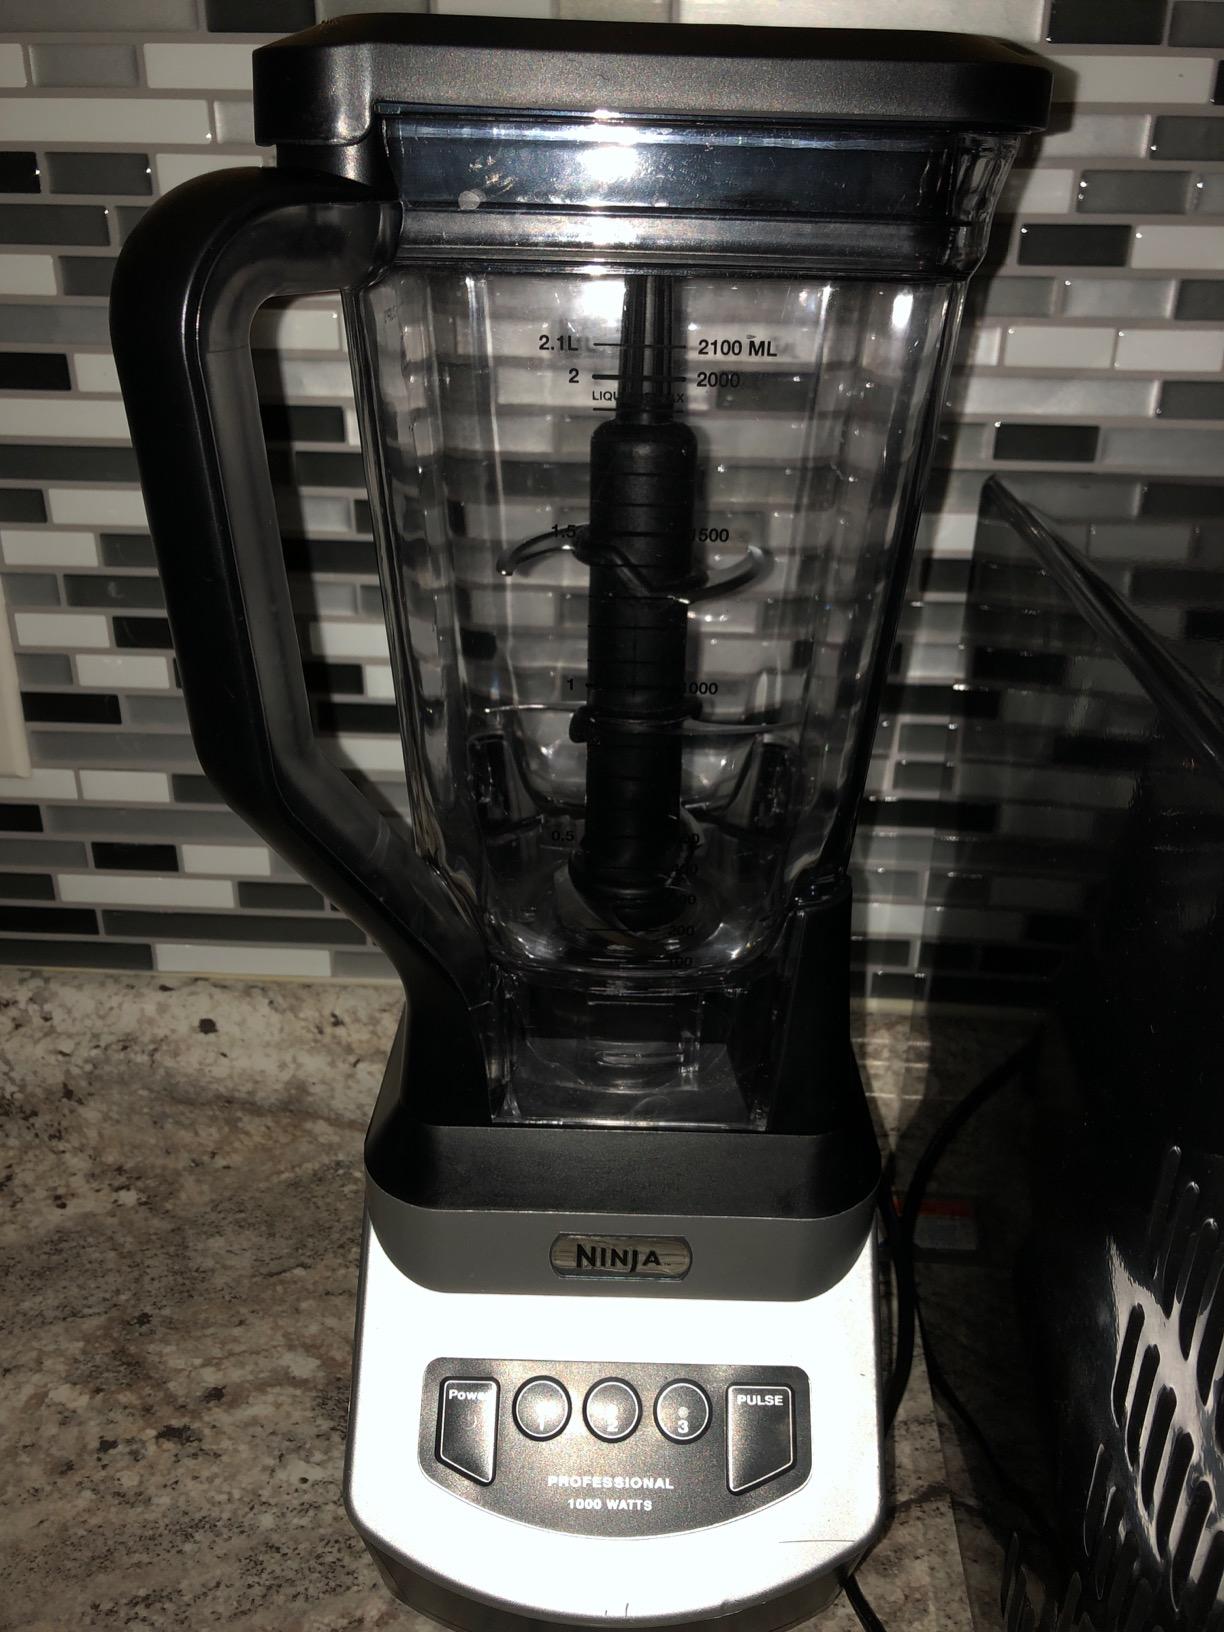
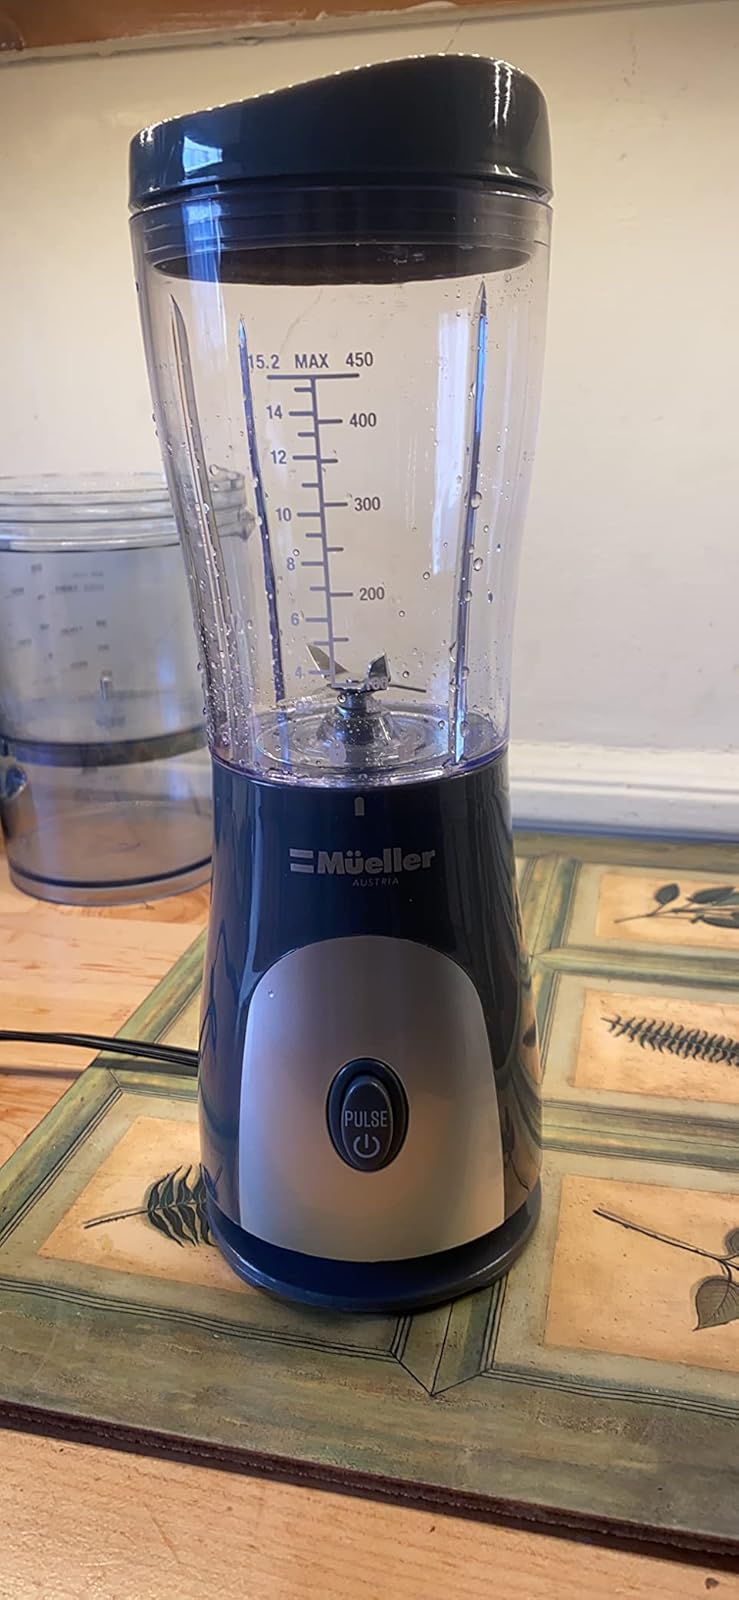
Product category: items_blender
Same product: no